List of The Walking Dead (TV series) characters

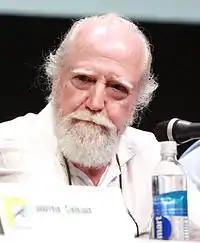
Scott Wilson

Maggie Greene, portrayed by Lauren Cohan, is Hershel's daughter and Beth's elder half-sister. She scavenges supplies from the local town. Soon after she meets Glenn, they form a sexual relationship and soon fall in love. Eventually, the two marry while residing at the prison. Over the course of time, both go through hard tests which makes Glenn a pillar, a sustenance in the life of Maggie for her moral balance. She also forms a strong bond of friendship with Sasha.